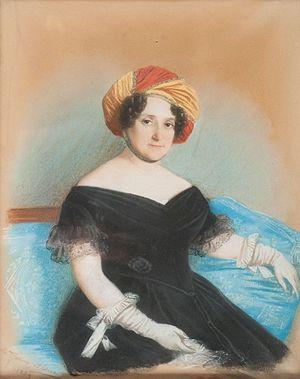
Portrait présumé de Madame Frédéric Louis Tattet (1768-1861).
Fanny Alaux, née Françoise Virginie Liégeois le 17 avril 1797 à Paris et morte le 19 janvier 1880 dans le 6ᵉ arrondissement de cette ville, est une artiste peintre et dessinatrice française.